Vincent Figgins

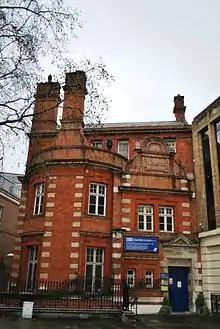
Some of Figgins' materials survive at the St Bride Printing Library.

However, there was a attracted attention from the Victoriana revival of interest in nineteenth-century typography from the 1930s onwards, with coverage of his work from Nicolete Gray and use of nineteenth-century styles by figures such as Robert Harling and John Betjeman. These styles were also used in the design of the post-war Festival of Britain.